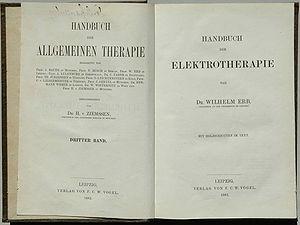
L'électrothérapie est l'emploi de l'électricité dans un but thérapeutique. Les courants de faible puissance appliqués en surface de la peau de manière non invasive sont utilisés principalement en rééducation fonctionnelle des traumatismes du système nerveux et dans d'autres indications comme le traitement de la douleur chronique. Ces douleurs peuvent être des douleurs neuropathiques, des douleurs nociceptives aiguës ou des douleurs nociceptives chroniques. L'électrothérapie est généralement utilisée ou recommandée par des médecins, des kinésithérapeutes ou des physiothérapeutes.
Wilhelm Heinrich Erb, né le 30 novembre 1840 à Winnweiler, décédé le 29 octobre 1921 à Heidelberg, était un neurologue allemand. Il fut professeur et directeur de la clinique universitaire de médecine et de neurologie de Heidelberg et se distingua particulièrement par ses contributions dans le domaine des affections musculaires.